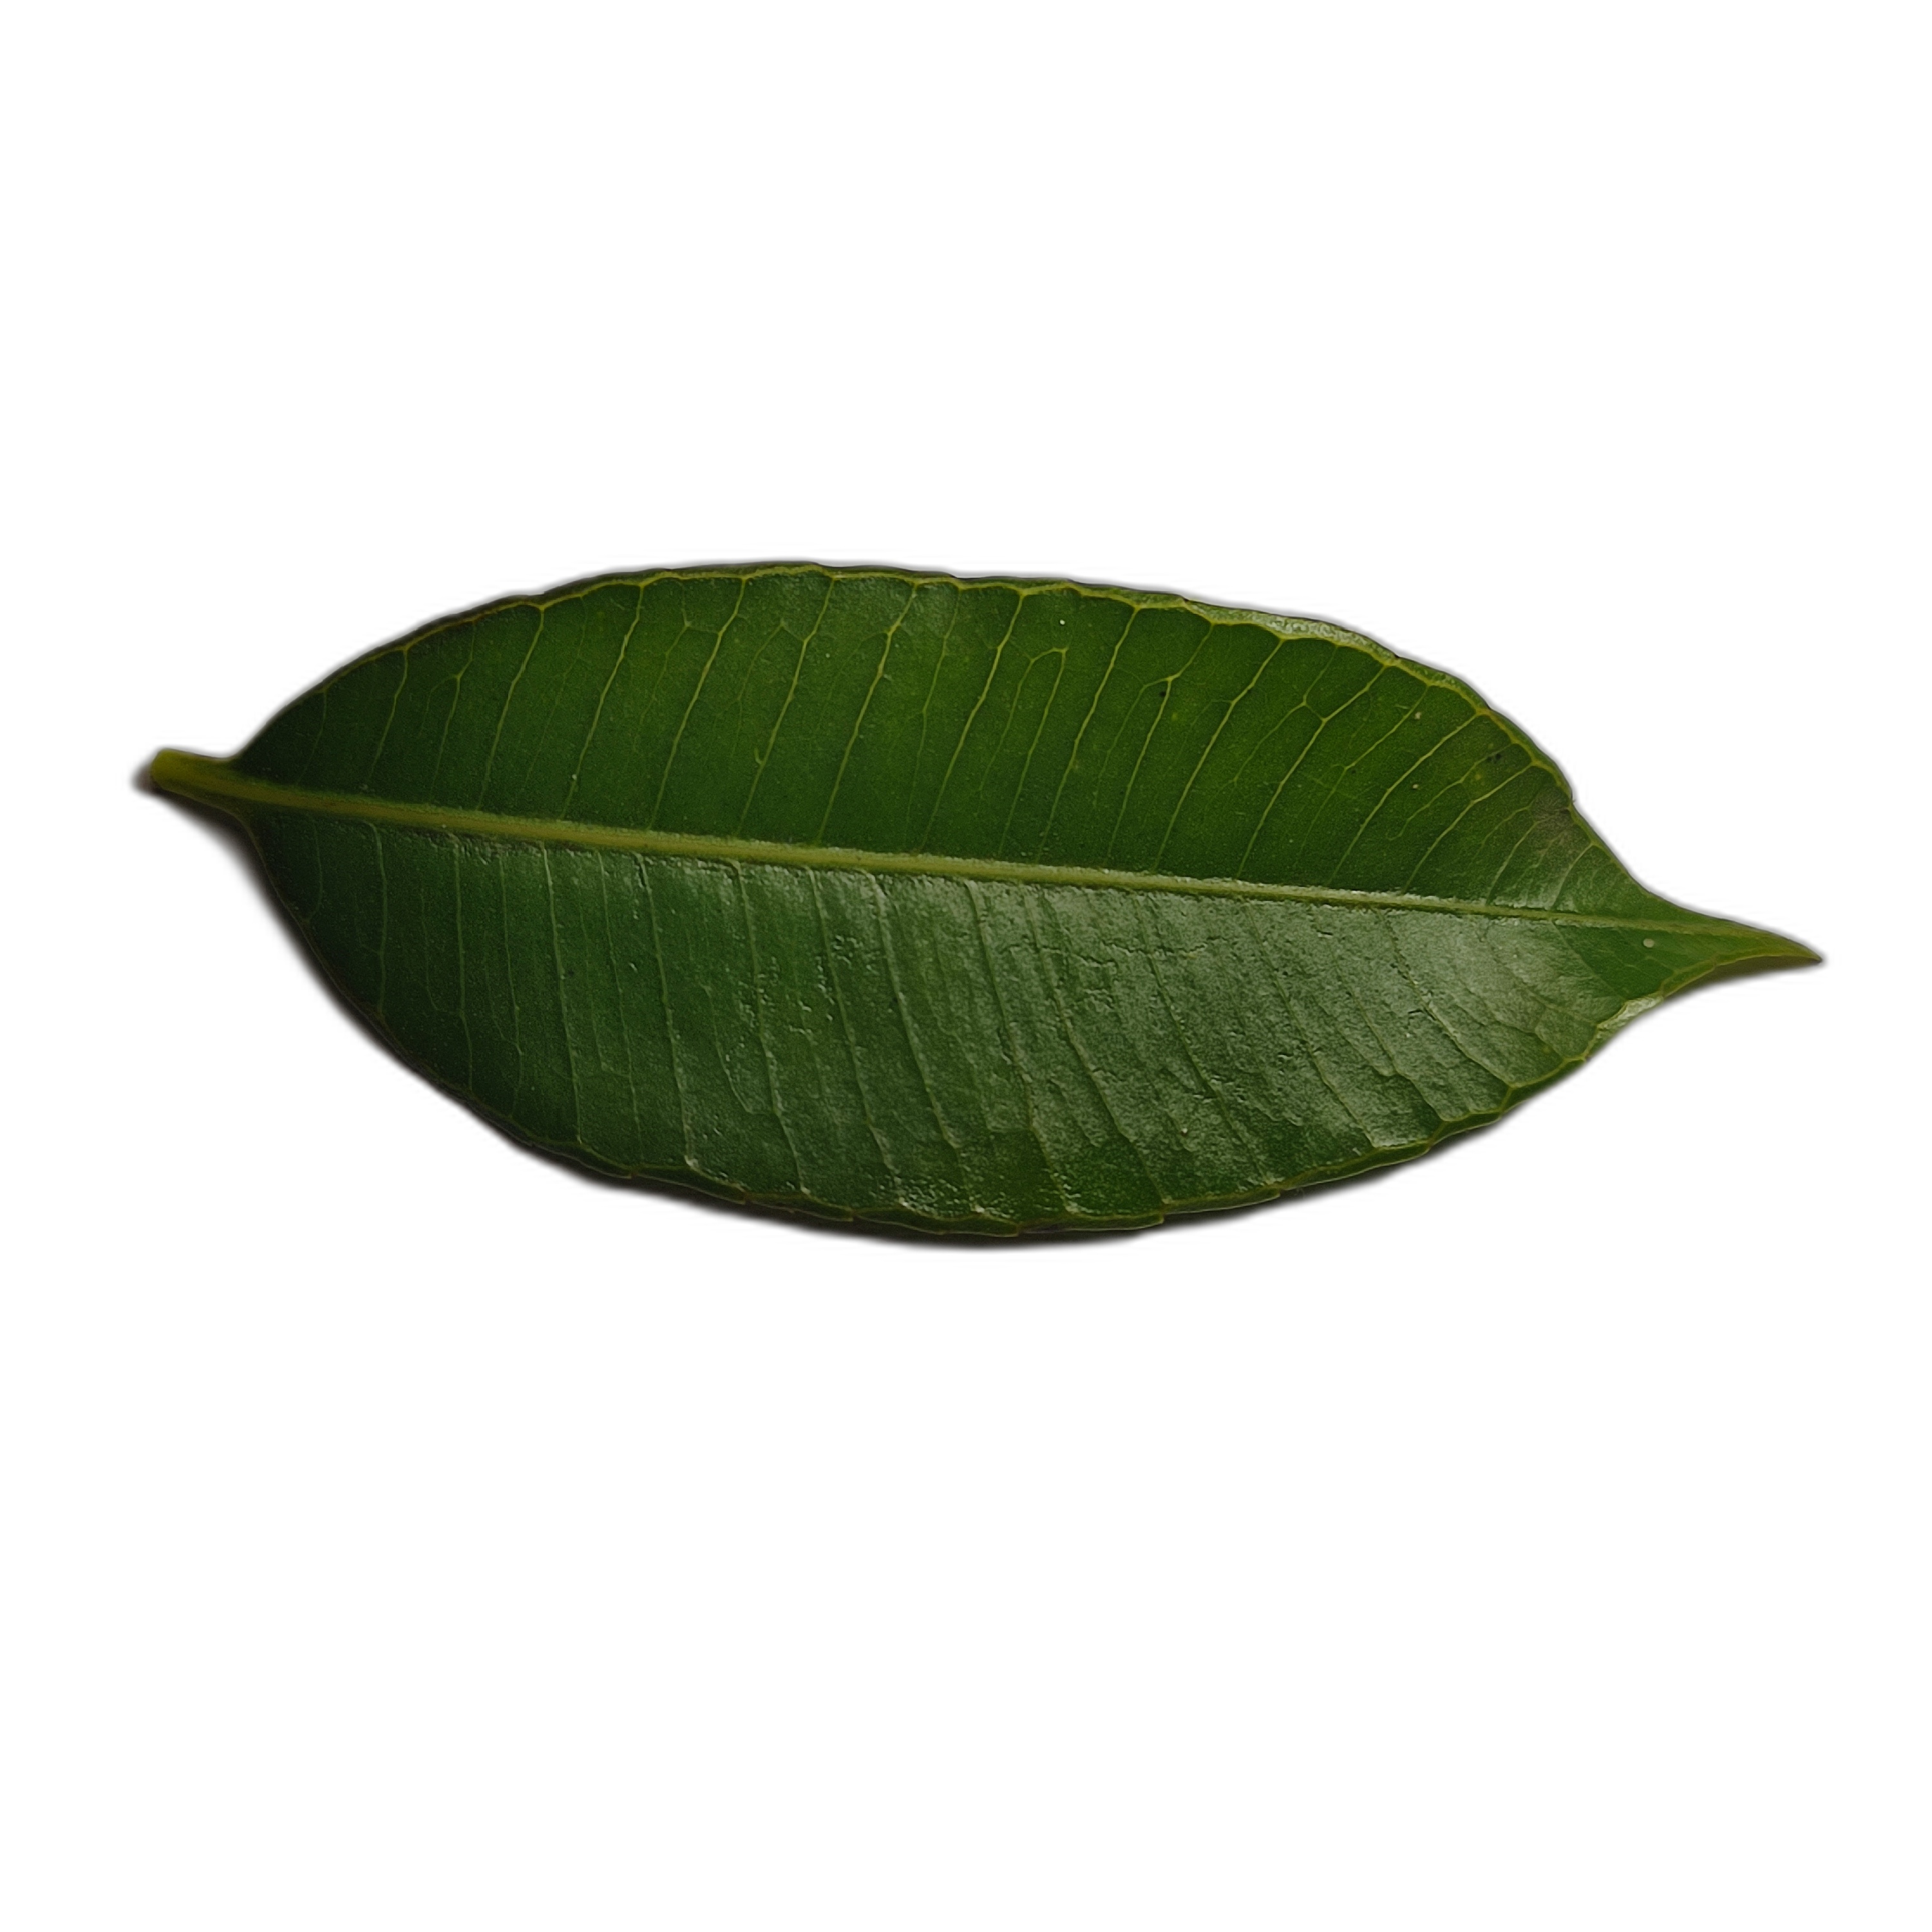
Label: healthy